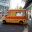
Label: ambulance